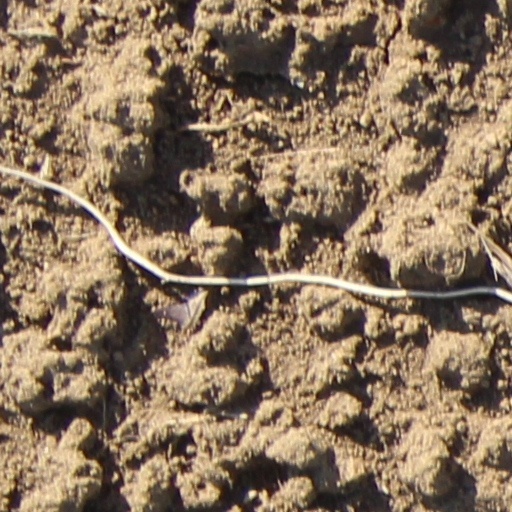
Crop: wheat